VLF Transmitter Woodside

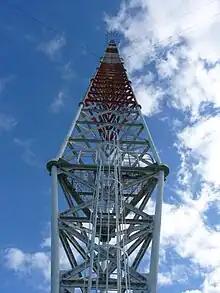
VLF Transmitter Woodside

Woodside Omega Transmitter near Woodside, Victoria, Australia, was a transmission tower that was completed in 1982 and demolished in 2015. Until its demolition, it was the tallest object in the Southern Hemisphere.